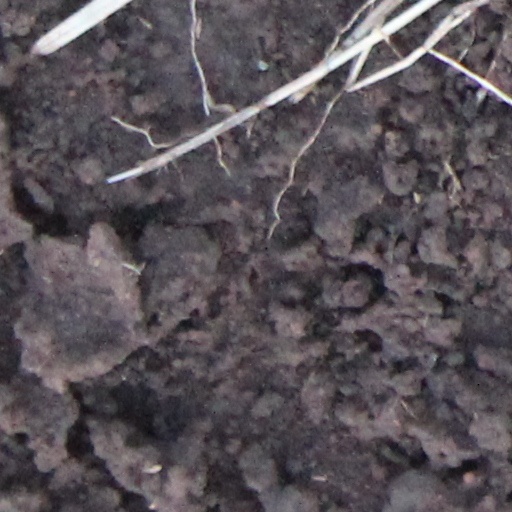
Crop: wheat